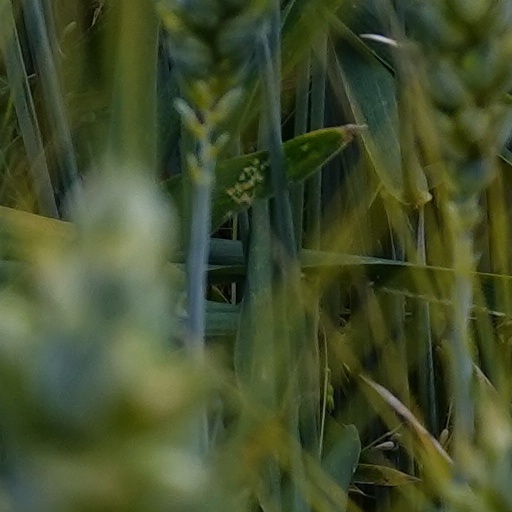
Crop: wheat